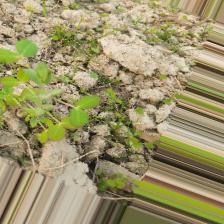
Label: Normal